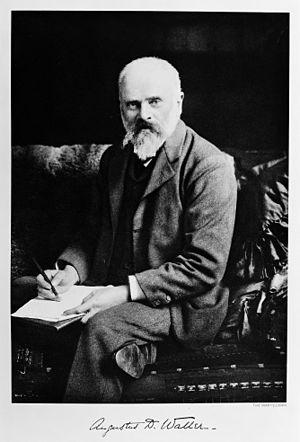
Augustus Desiré Waller FRS est un médecin physiologiste britannique, fils de l'anatomiste Augustus Volney Waller.